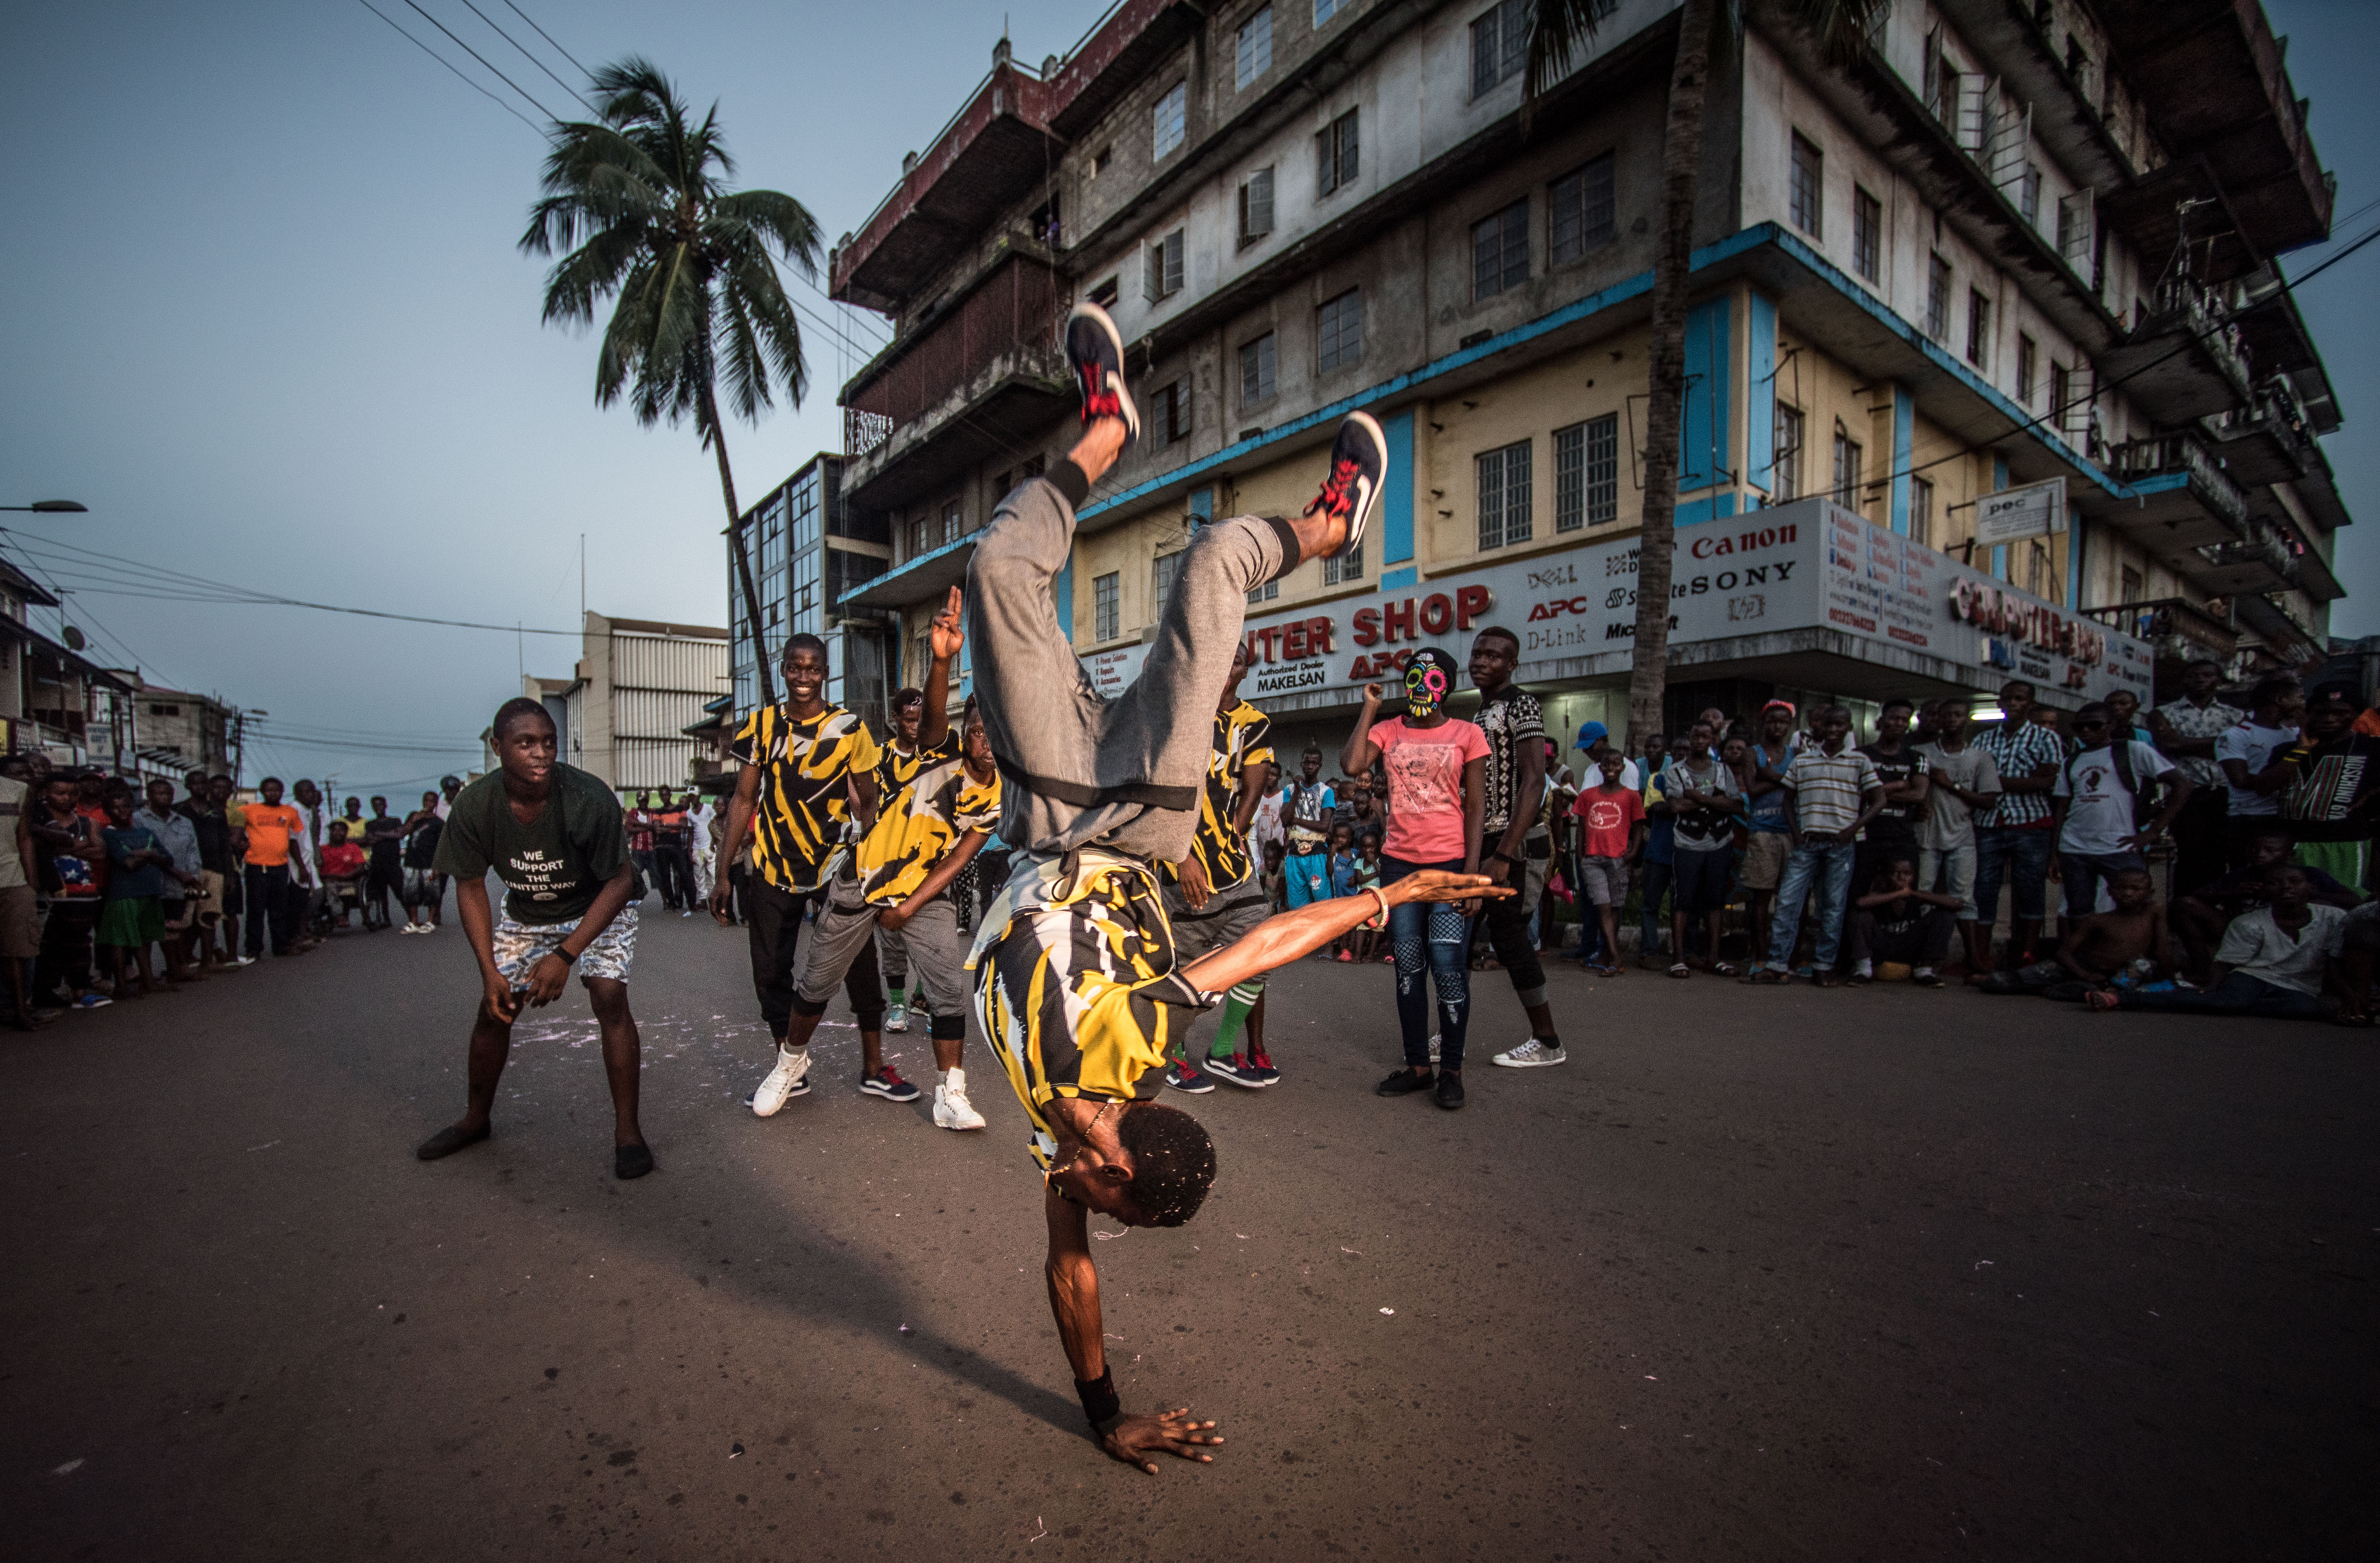
carnival, street dance, event, public event, dance, tradition, festival, crowd, street, folk dance, stunt performer, fun, performance art, street performance, performing arts, road, tourism, vacation, party, city, performance